Baron Bonville

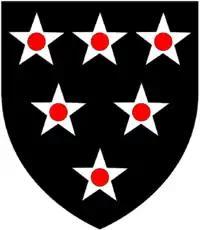
Arms of Bonville: "Sable, six mullets argent pierced gules"

The title of Baron Bonville was created once in the Peerage of England. On 10 March 1449, Sir William Bonville II was summoned to Parliament. On his death in 1461, the barony was inherited by his great-granddaughter Cecily Bonville, who two months before succeeded as Baroness Harington, with which title the barony merged until 1554, when both baronies were forfeited. From her death in 1529 to the forfeiture in 1554, the baronies were merged with the title of Marquess of Dorset.